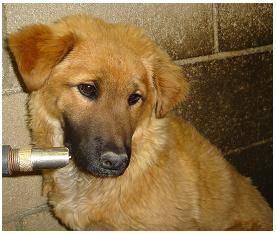
dog